Barrin Simpson

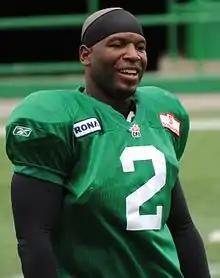
Simpson with the Saskatchewan Roughriders in 2010

Barrin Simpson (born October 1, 1977) is an American former professional football linebacker who played 11 seasons in the Canadian Football League (CFL).